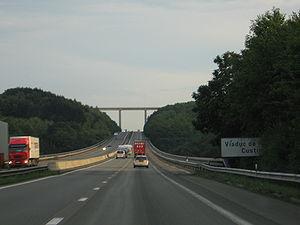
L'autoroute belge A4, surnommée Autoroute de l’Ardenne, est une autoroute qui relie Bruxelles au Grand-Duché de Luxembourg. Partant de Bruxelles, elle longe Wavre, Namur, Dinant, Libramont-Chevigny et Arlon. Elle traverse donc les provinces du Brabant flamand, du Brabant wallon, de Namur et de Luxembourg.